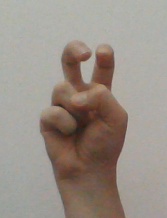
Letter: toot